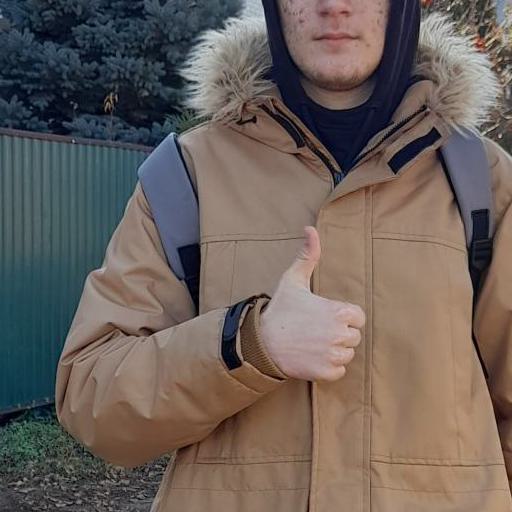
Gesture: like